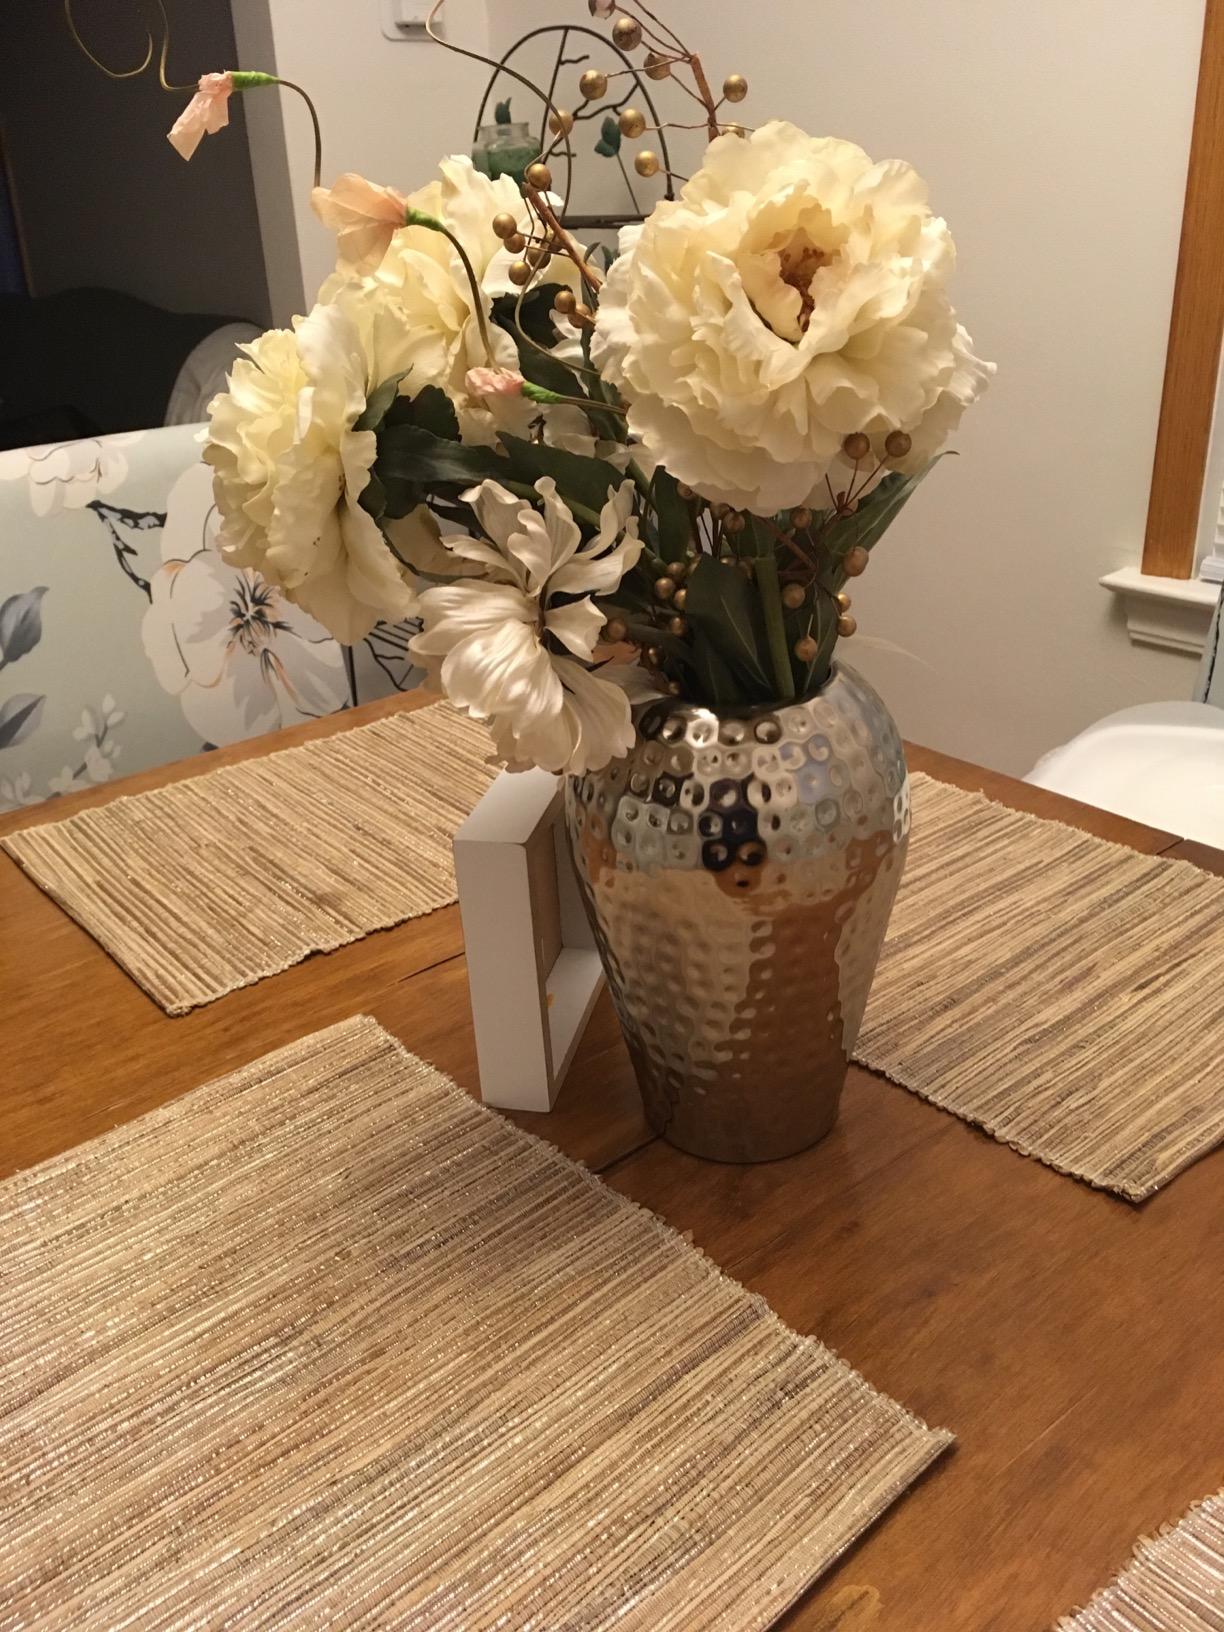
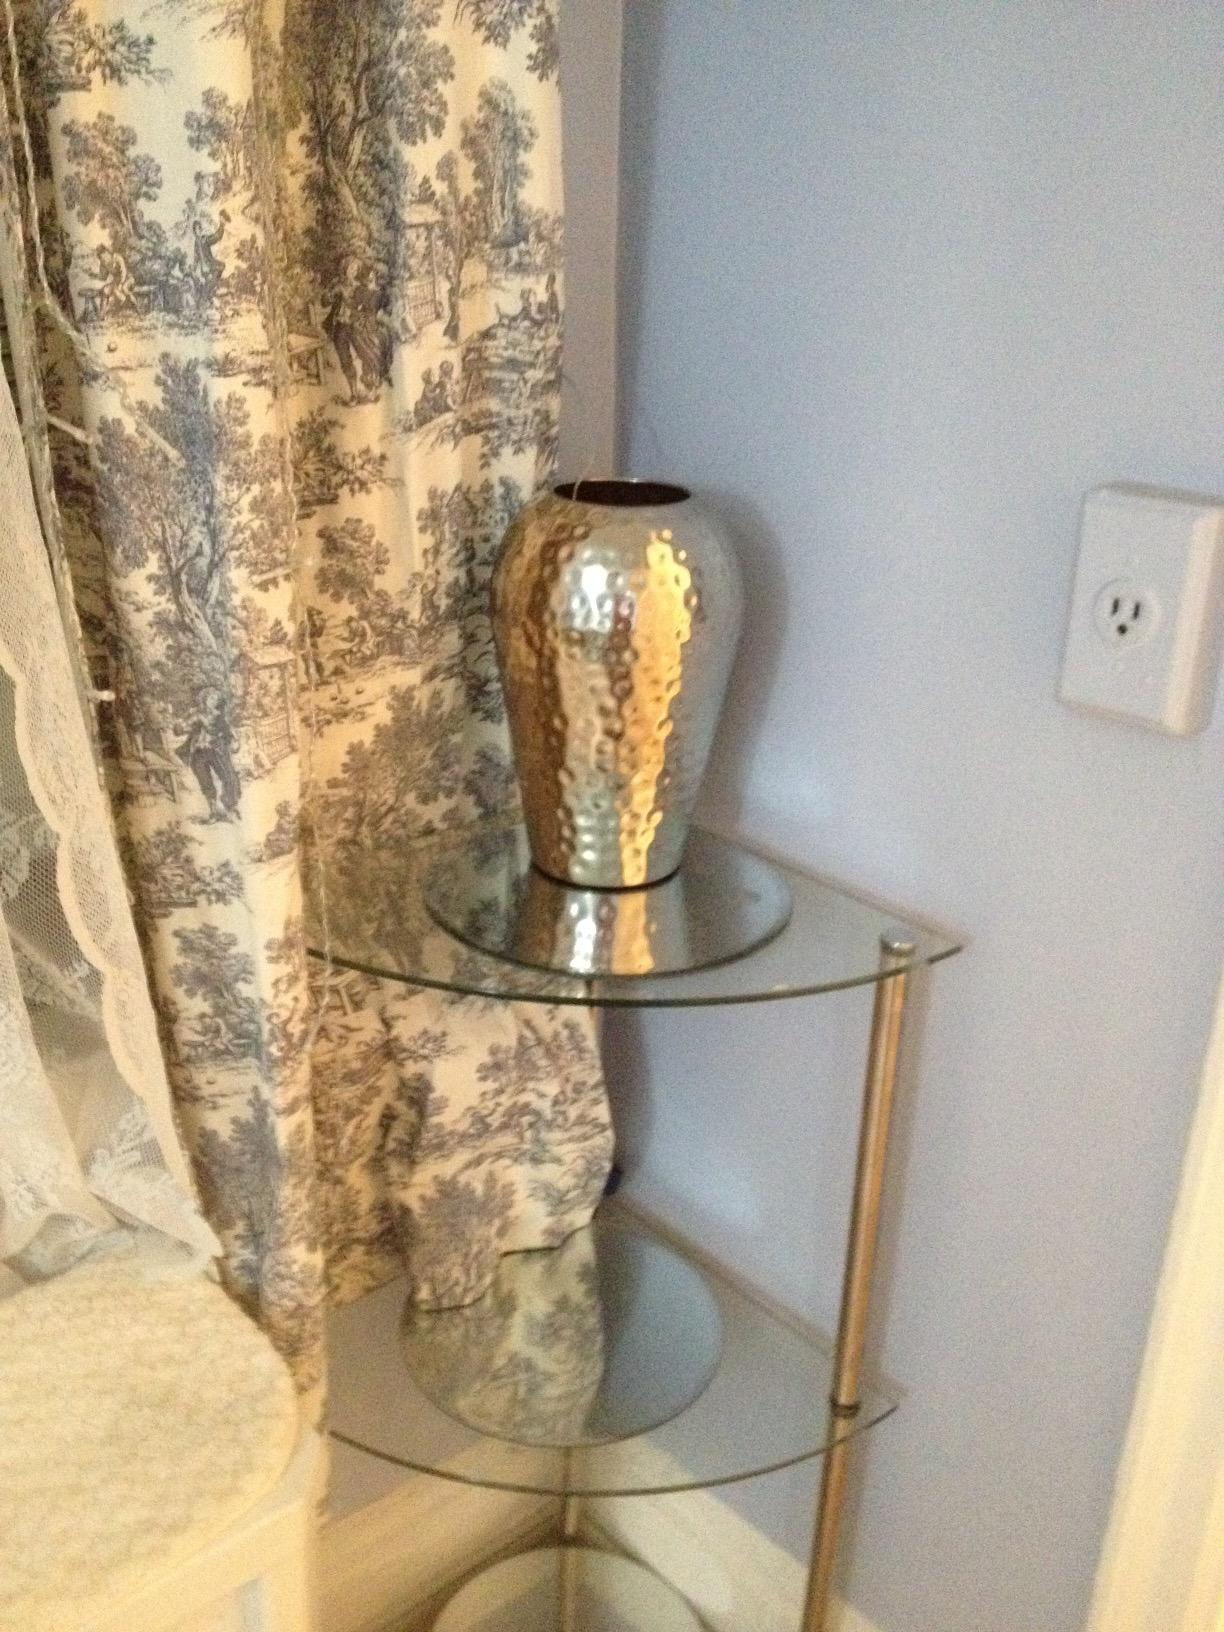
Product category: vase
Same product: yes